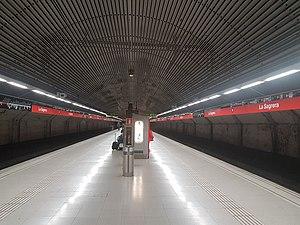
La Sagrera est une station des lignes L1, L5, L9 et L10 du métro de Barcelone.